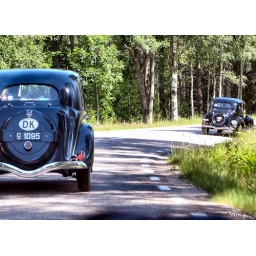
On our way home we saw several of old cars on the road. Wonderful to see them in use on the road.